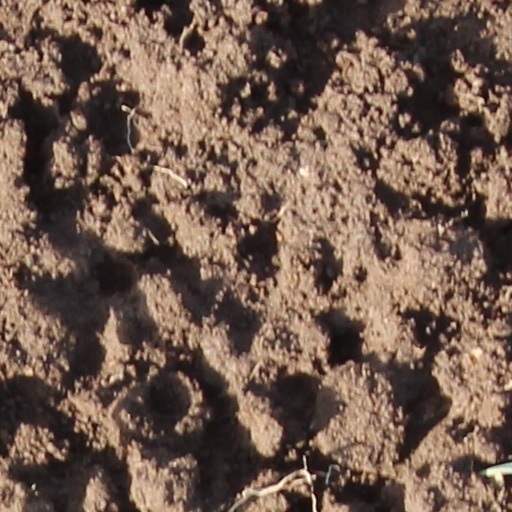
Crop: wheat